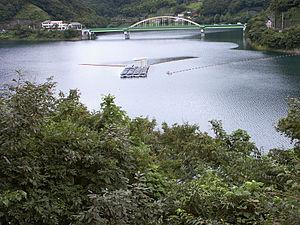
Les 100 paysages du Japon (ère Shōwa) constituent une liste de célèbres sites pittoresques au Japon. Les cent paysages ou vues ont été sélectionnés avec un ensemble de huit vues et vingt-cinq sites gagnants en 1927, une année après que Hirohito est devenu Empereur. Le but de la sélection est de « refléter le nouveau goût de la nouvelle ère ». L'initiative a été parrainée par le Tokyo Nichi Nichi Shimbun et le Osaka Mainichi Shimbun.
Le lac Okutama est un lac artificiel situé à la fois entre Tokyo et la préfecture de Yamanashi, au Japon. Le lac, aussi connu sous le nom de réservoir d'Ogōchi, est une source importante d'approvisionnement en eau potable pour Tokyo.